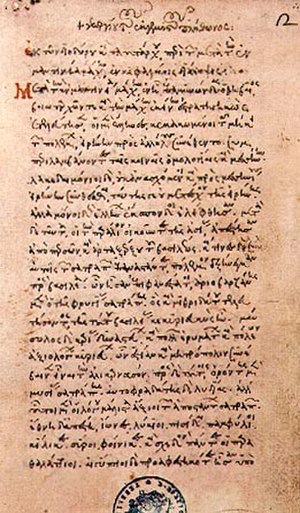
Georgios Gemistos Plethon
Et af Plethons manuskripter på græsk fra begyndelsen af 1400-tallet
Georgios Gemistos Plethon, var en græsk nyplatonisk filosof og lærd. Han var af stor betydning for den interresse for litterære studier som gennemsyrede Vesteuropa i hans samtid og som mundede ud i renæssancen og humanismen.